George Nesterczuk

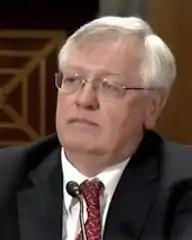
George Nesterczuk in 2012

George Nesterczuk is an American political advisor, consultant, and government official. He was nominated by President Donald Trump in June 2017 to become the Director of the United States Office of Personnel Management, but he later withdrew his candidacy over potential delays in the confirmation process.